J/105

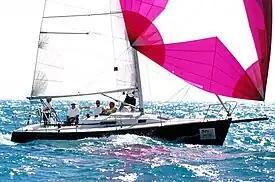
J/105 sailing downwind under spinnaker.

The International J/105 is a fixed keel one design racing sailboat. It was the first production boat featuring a retractable bowsprit, which allows for an unusually large asymmetrical spinnaker.